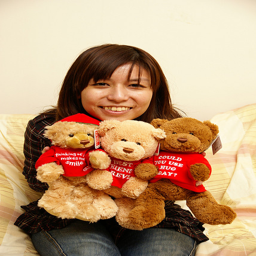
Woman sitting on a chair holding three teddy bears.
A woman sitting on a sofa hugging three teddy bears.
There is a woman holding three teddy bears.
the woman is sitting holding three bears in her hands
A young girl is holding three teddy bears.